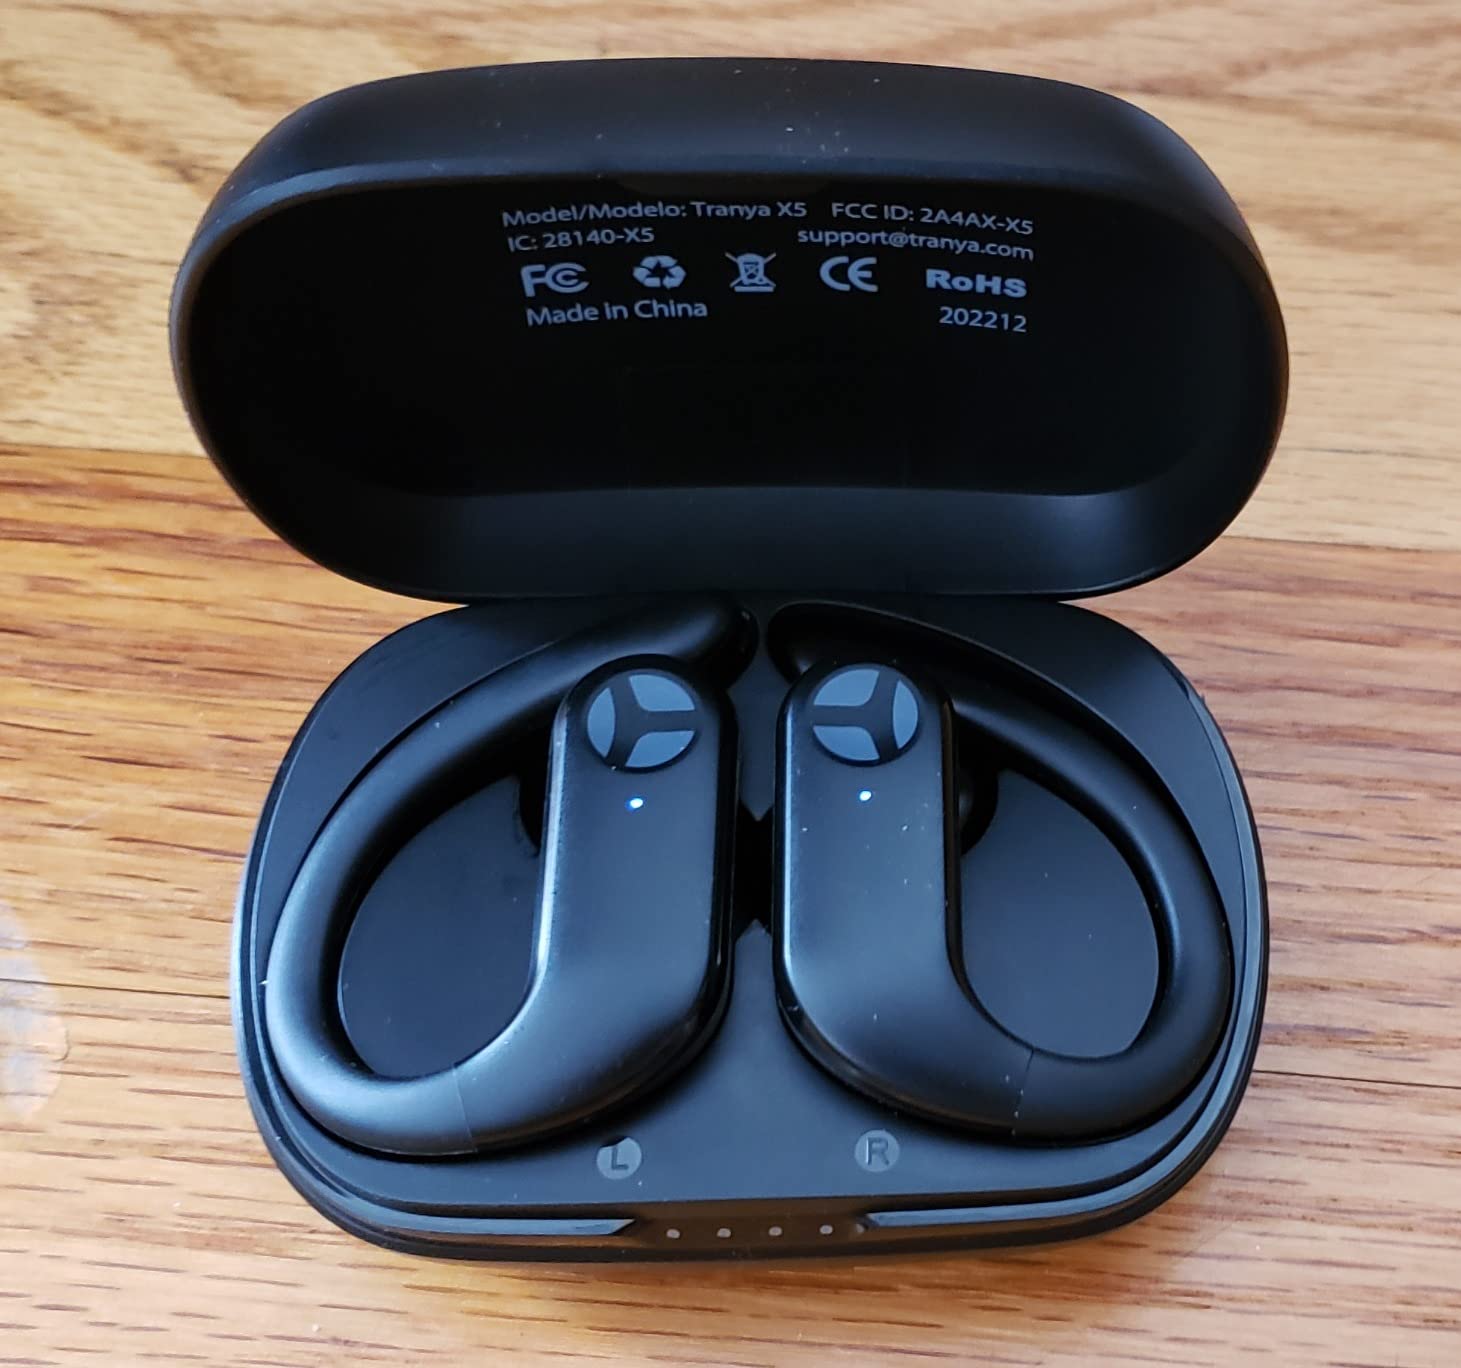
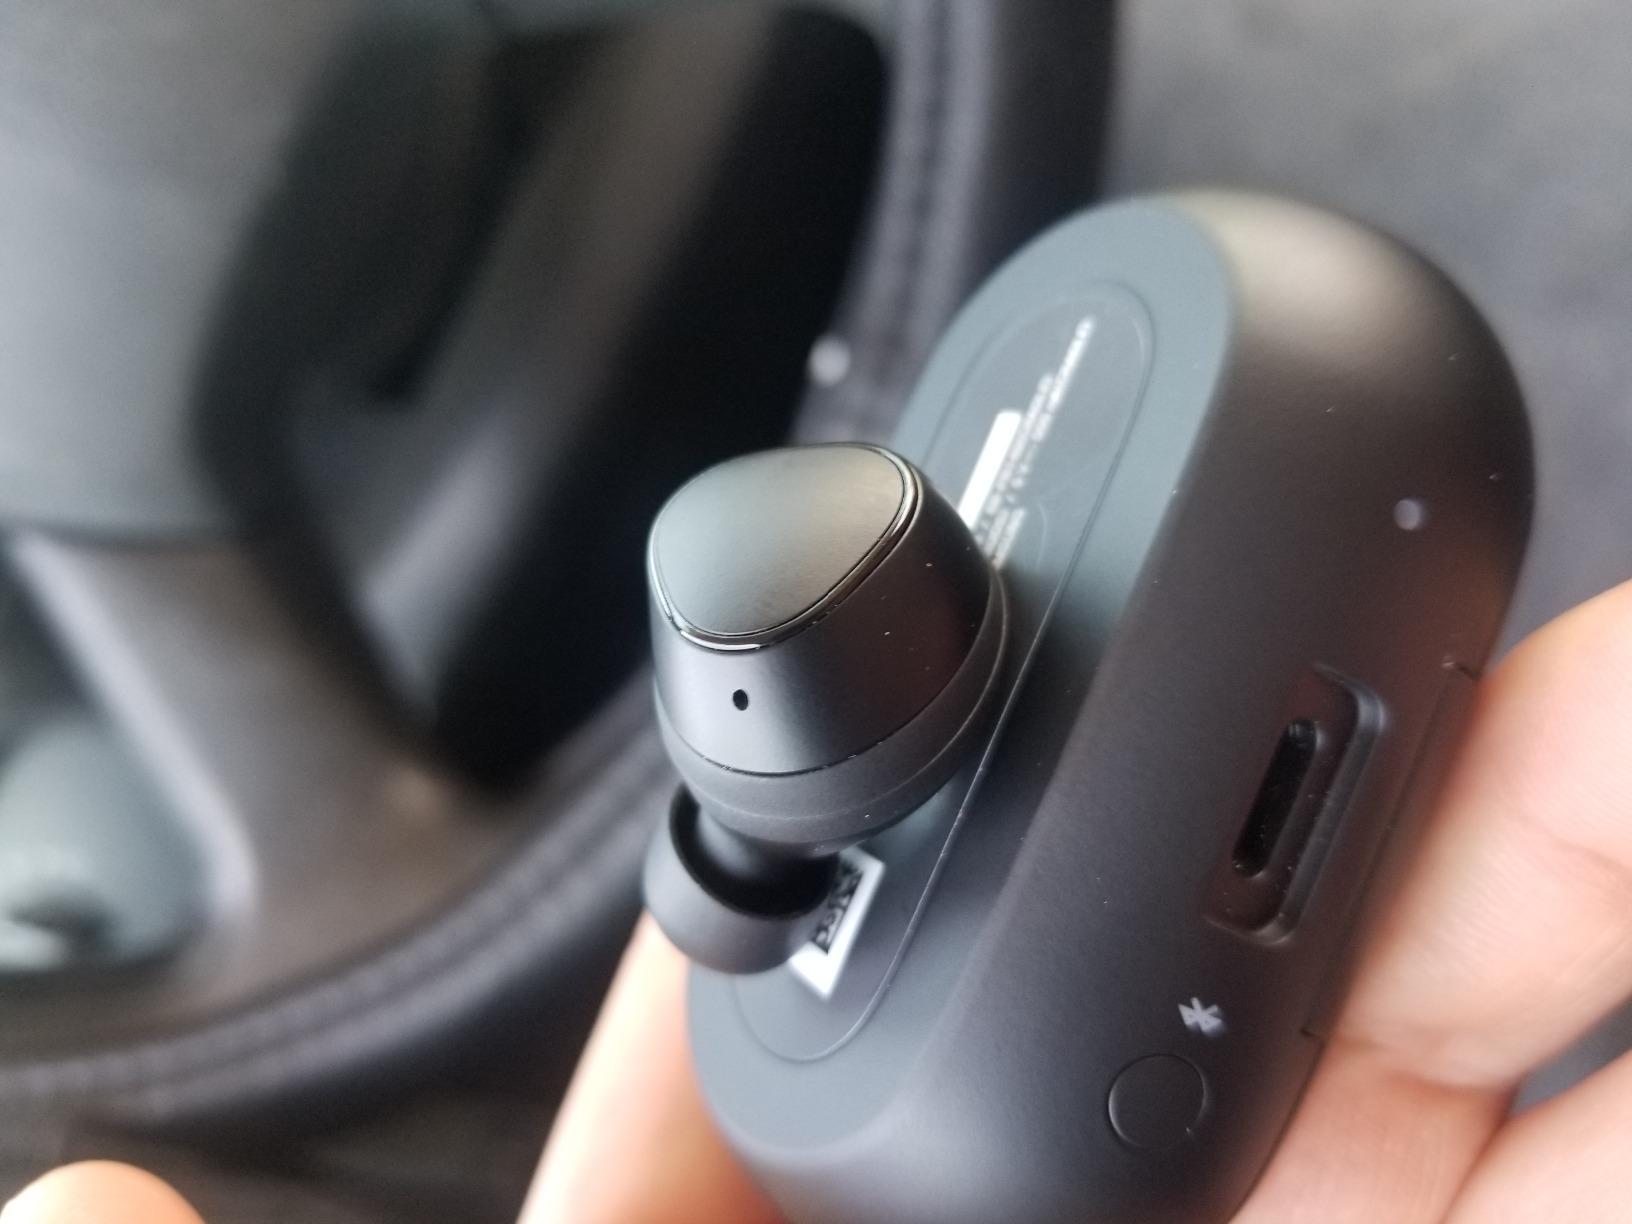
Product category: earbuds
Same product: no